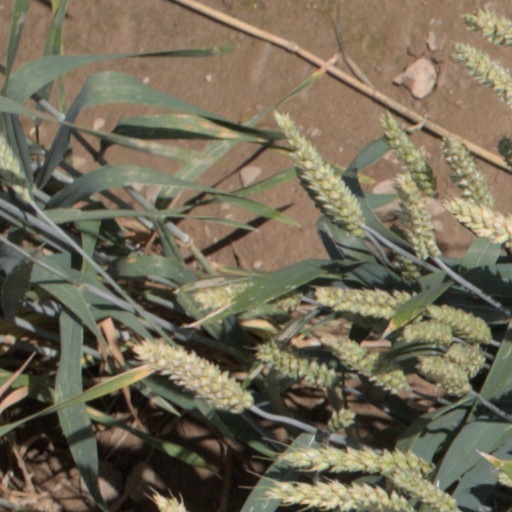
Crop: wheat